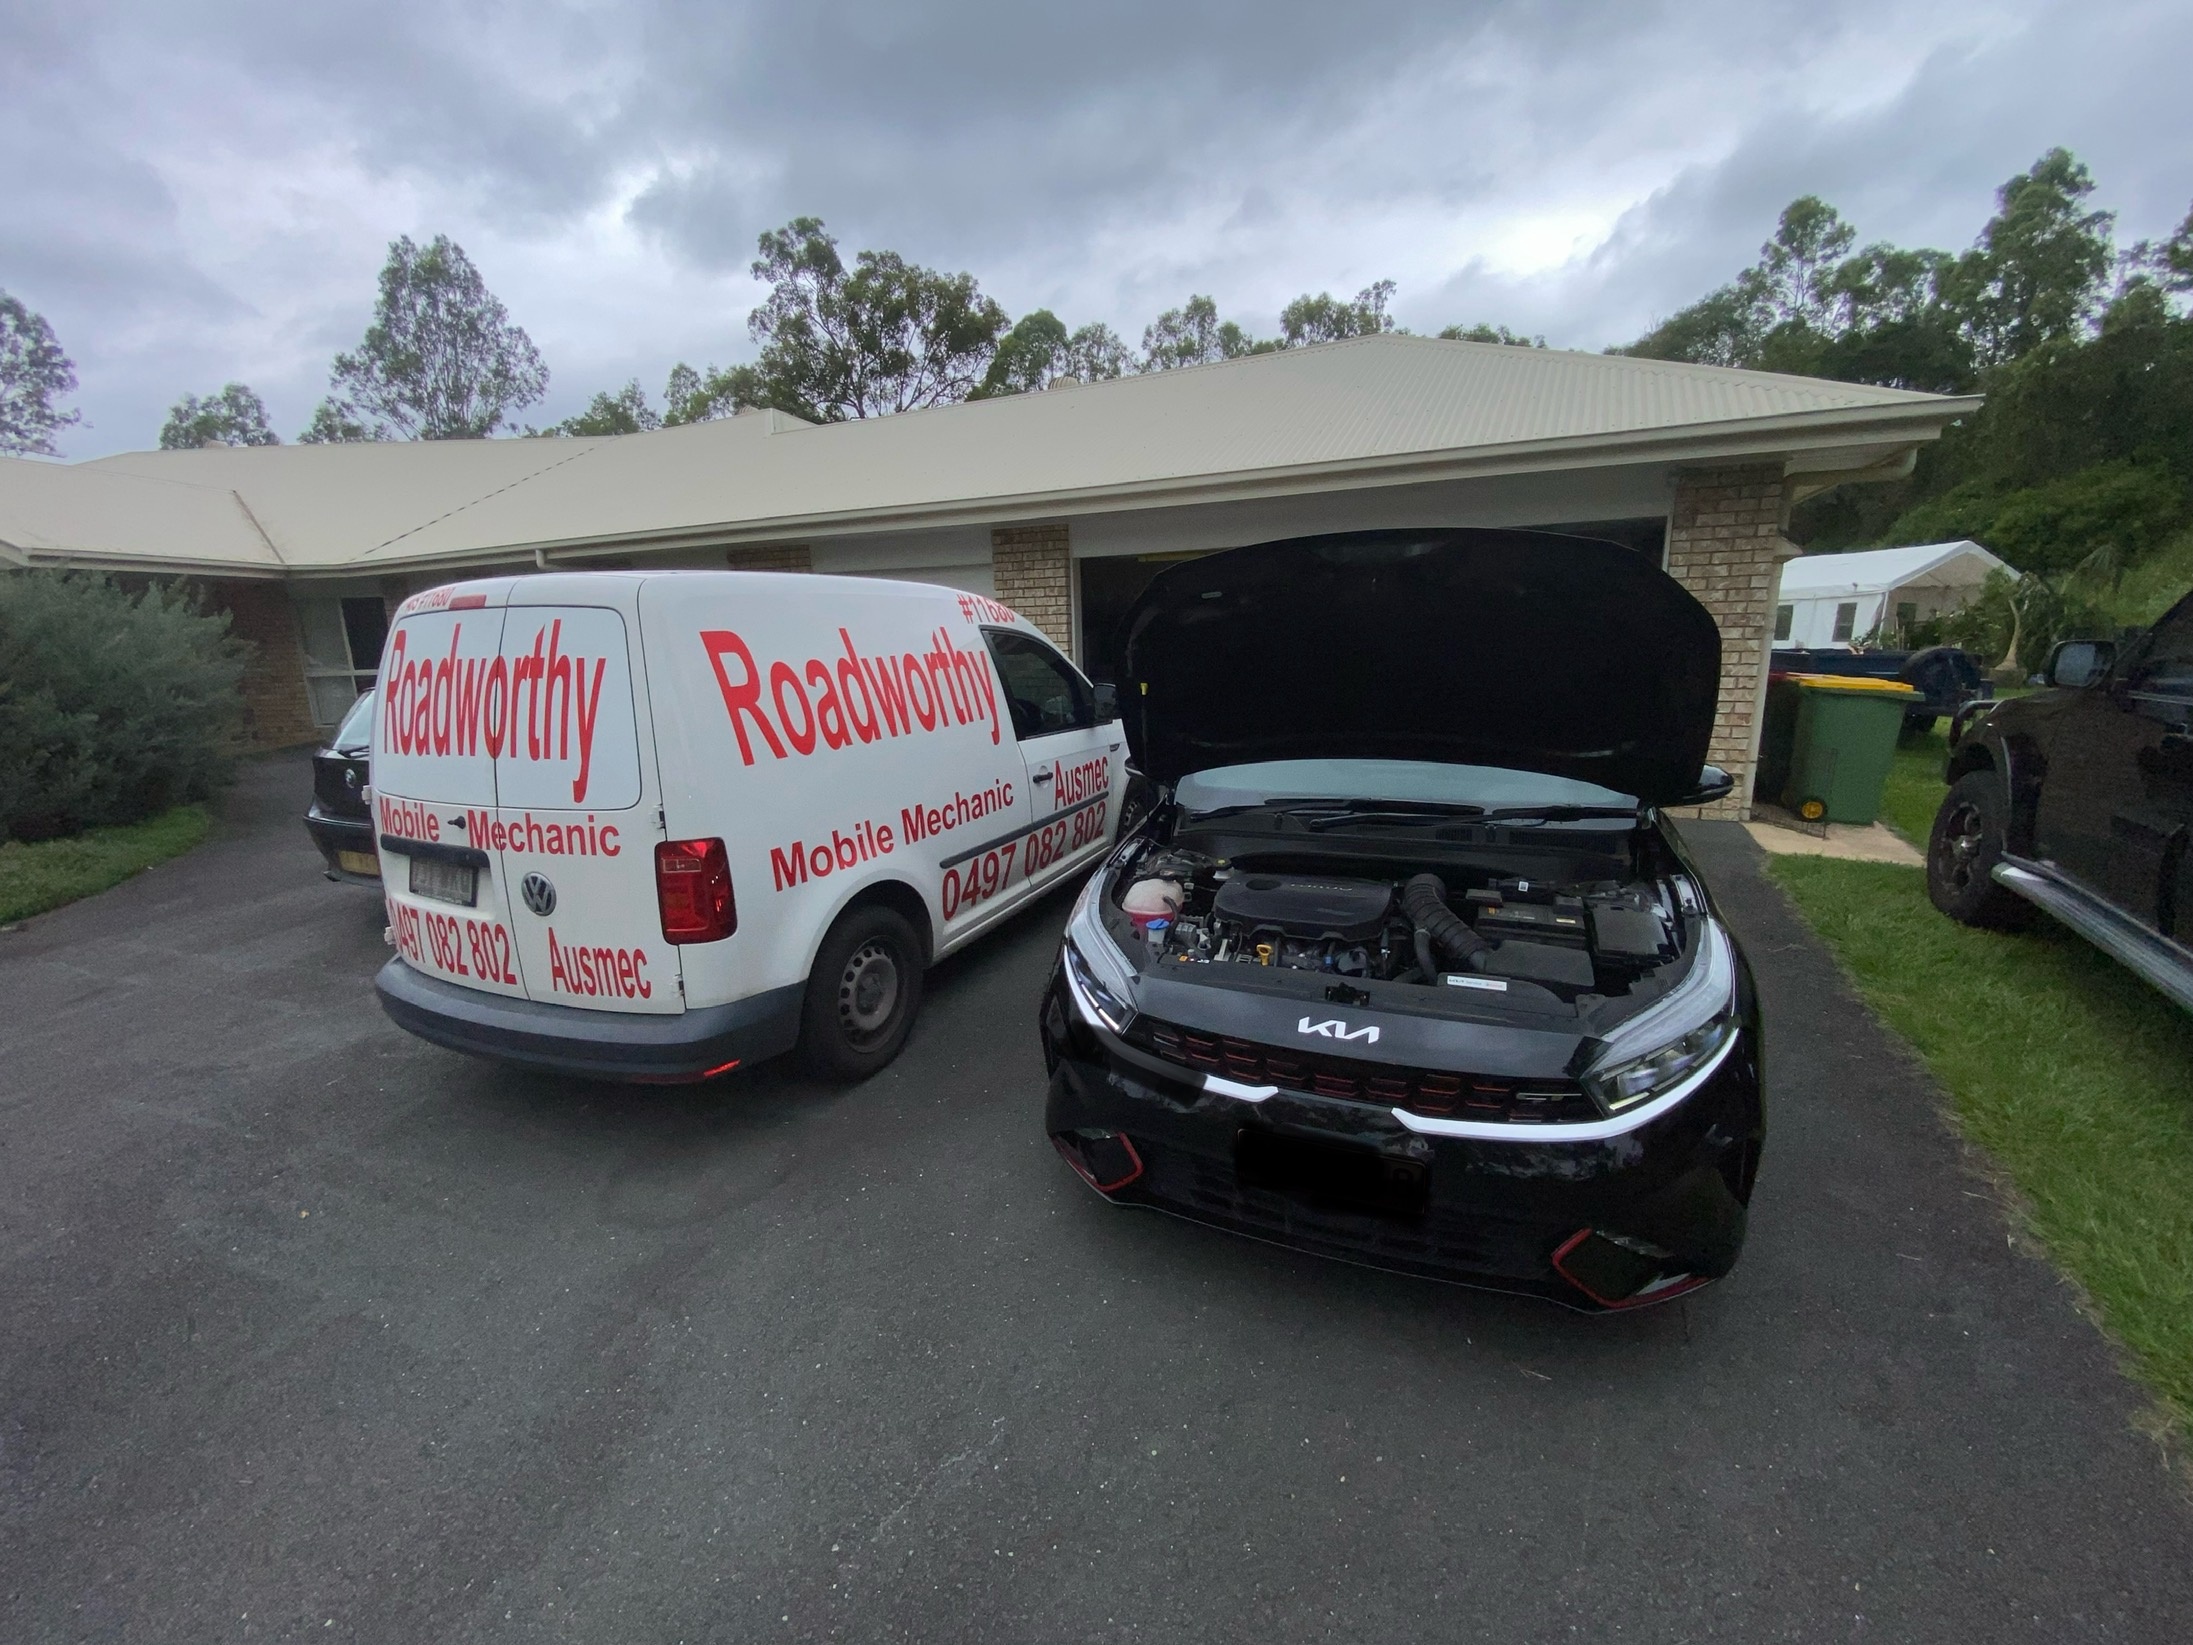
Roadworthy Certificate
Ausmec Mobile RWC & Mechanics : Your Convenient RWC Solution - "Mobile Roadworthy Certificate" Made Easy! Roadworthy Certificate - Tired of wasting time at mechanics for roadworthy certificates? Ausmec Mobile RWC & Mechanics can help! We come to you, wherever you're located in Brisbane North Side or nearby areas. Our certified mechanics will inspect your car and ensure it meets safety requirements for a hassle-free RWC. Call us today! Why Choose Ausmec for Your Redcliffe RWC ? Streamlined Convenience: Skip the hassle! We come to you, saving you time and effort. No need to juggle traffic or squeeze an appointment into your busy schedule. Expert RWC Inspections: Our highly trained mechanics meticulously assess your vehicle against all safety regulations, ensuring it meets every requirement. Clear Communication: Transparency is key. We explain the inspection process upfront, outlining any potential issues and costs. You'll always be informed and in control. Fast and Efficient Service: Our mechanics work swiftly to complete your RWC inspection without compromising thoroughness. Competitive Rates: We offer affordable pricing for our RWC services, making it a convenient and budget-friendly option. A Smooth Roadworthy Experience with Ausmec: Purchase Online: Buy your RWC service online, and we'll contact you to schedule your appointment. Schedule Your Appointment: Choose a convenient time and location within our business hours (Monday-Friday, 8:30 AM to 4:00 PM). Relax, We Come to You: On the designated day, our fully equipped mobile mechanic arrives at your chosen location ready to perform the inspection. Comprehensive Inspection: Our mechanic meticulously inspects your vehicle's essential components, including brakes, tires, steering, suspension, lights, and more. Clear Communication Throughout: We'll keep you updated on the inspection results as we progress. RWC Issued (if applicable): If your vehicle passes, you'll receive a valid RWC certificate on the spot. Failing the Inspection? No Worries: If your car doesn't pass, we'll provide a detailed report outlining the problems and suggest repairs to get you roadworthy. We can even assist with the repairs! Benefits of a Valid RWC in Redcliffe: Beyond the legal requirement for vehicle transfers, registrations, and sales in Queensland, a valid RWC offers significant advantages: Peace of Mind: An RWC signifies your vehicle meets safety standards, giving you peace of mind knowing you're driving safely. Reduced Accident Risk: Regular inspections help identify potential issues early on, preventing them from becoming major problems that could lead to accidents. Increased Resale Value: A car with a valid RWC is generally more attractive to potential buyers and can command a higher price. Stop the Mobile Roadworthy Search - Book Ausmec Today! Save time and effort! Ausmec Mobile RWC & Mechanics brings the RWC process to you. Our convenient, efficient, and reliable service ensures your vehicle receives a thorough inspection and gets roadworthy in no time. Book online today! We do a Roadworthy at your location in Brisbane North Side. Same day Mobile inspections when available at $145. We will come to you and conduct a mobile Rwc inspection on your vehicle in North Brisbane in the following suburbs , Albany Creek , Arana Hills , Ascot , Aspley , Bald Hills , Banyo , Boondall , Bracken Ridge , Bray Park , Brendale , Brighton , Bridgeman Downs , Brighton , Burpengary , Caboolture , Carseldine , Cashmere, Chermside , Clayfield, Clontarf , Dakabin , Deagon , Deception Bay , Eatons Hill , Enoggera , Everton Hills , Ferny Grove, Fitzgibbon , Geebung , Gaythorne , Gordon Park, Grange, Griffin , Hamilton, Joyner , Kallangur , Kedron , Kelvin Grove, Keperra, Kippa-Ring , Kurwongbah , Lawnton , Lutwyche, Mango Hill , McDowall , Margate , Mitchelton , Morayfield , Murrumba Downs , Narangba , Newport , Northgate, North Lakes , Nudgee , Nundah , Petrie , Pinkenba, Redcliffe , Rothwell , Sandgate , Sandgate , Scarborough , Shorncliffe , Stafford , Strathpine , Taigum , Virginia , Warner , Wavell Heights , Wooloowin , Woody Point , Zillmere . Motorcycle Roadworthy also availible in any of the above locations ! , Roadworthy certificate QLD The following areas will attract a extra travel Fee - Elimba, Wamuran, Sandstone point and Bribi Island, Beachmere, Rocksburg, Rush Creek, Dayboro, Kobble Creek, Samsonvale, Samford. *Disclaimer Mobile Mechanic At your door ! Best Mobile Mechanic in Brisbane ! TMR - The Only People with a valid Opinion !
Brand: Ausmec Mobile RWC & Mechanics
Category: Services > Automotive Services > Vehicle Inspection